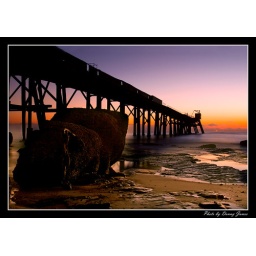
Shot combining two exposures to highlight rocks and retain colours in the sky